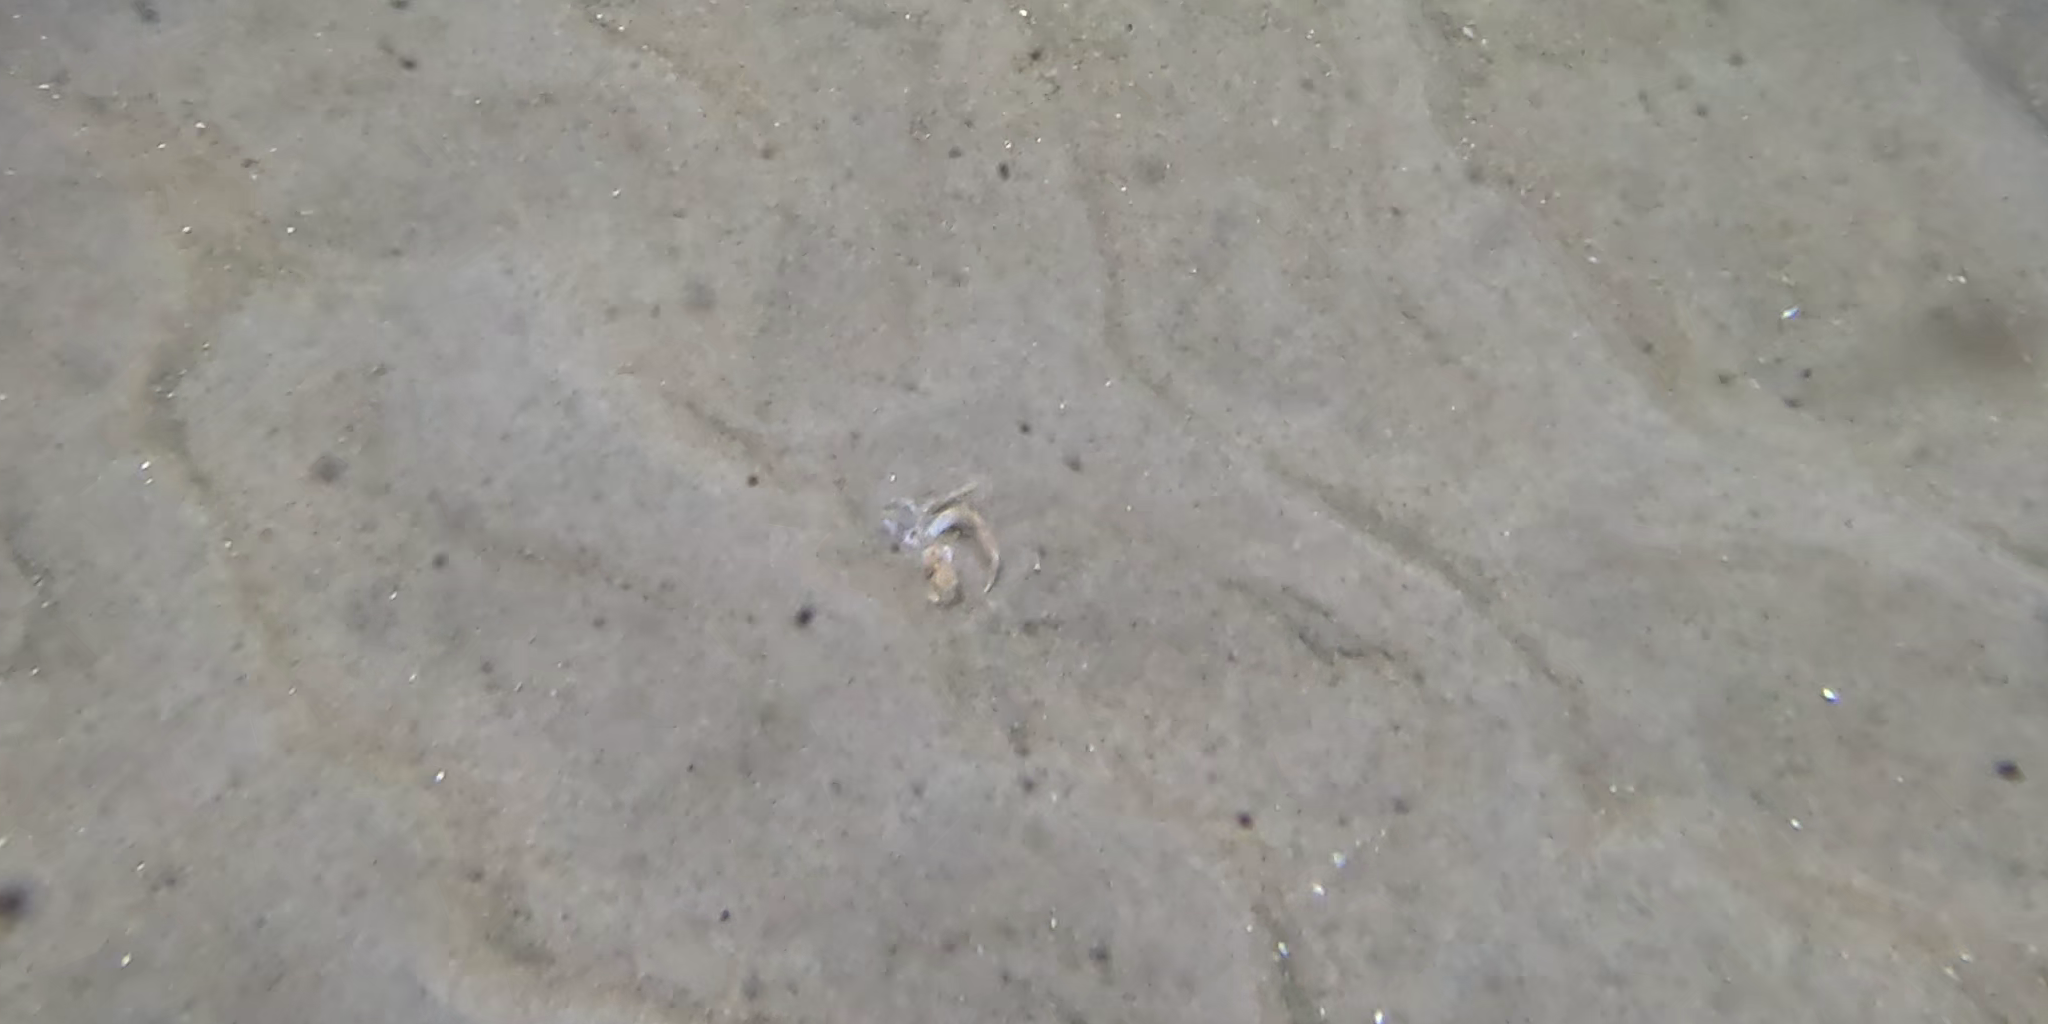
Seabed habitat: sand